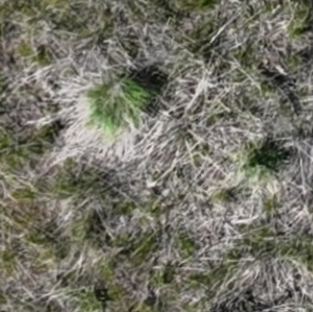
Month: may